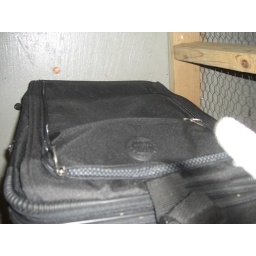
performance bag, on floor was in water